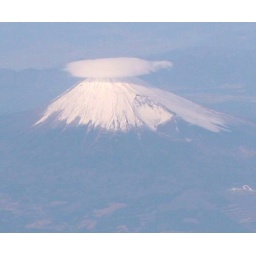
Mount Fuji (Fujisan) with a small cloud hovering on top, taken while flying over the area.